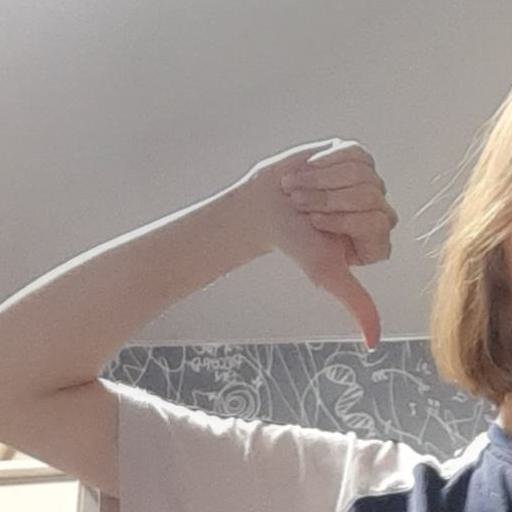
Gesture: dislike